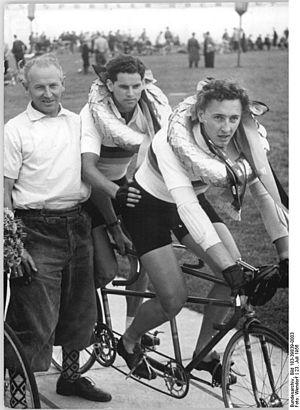
Carl Lorenz est un coureur cycliste allemand, champion olympique de tandem avec Ernst Ihbe aux Jeux olympiques de 1936 à Berlin.